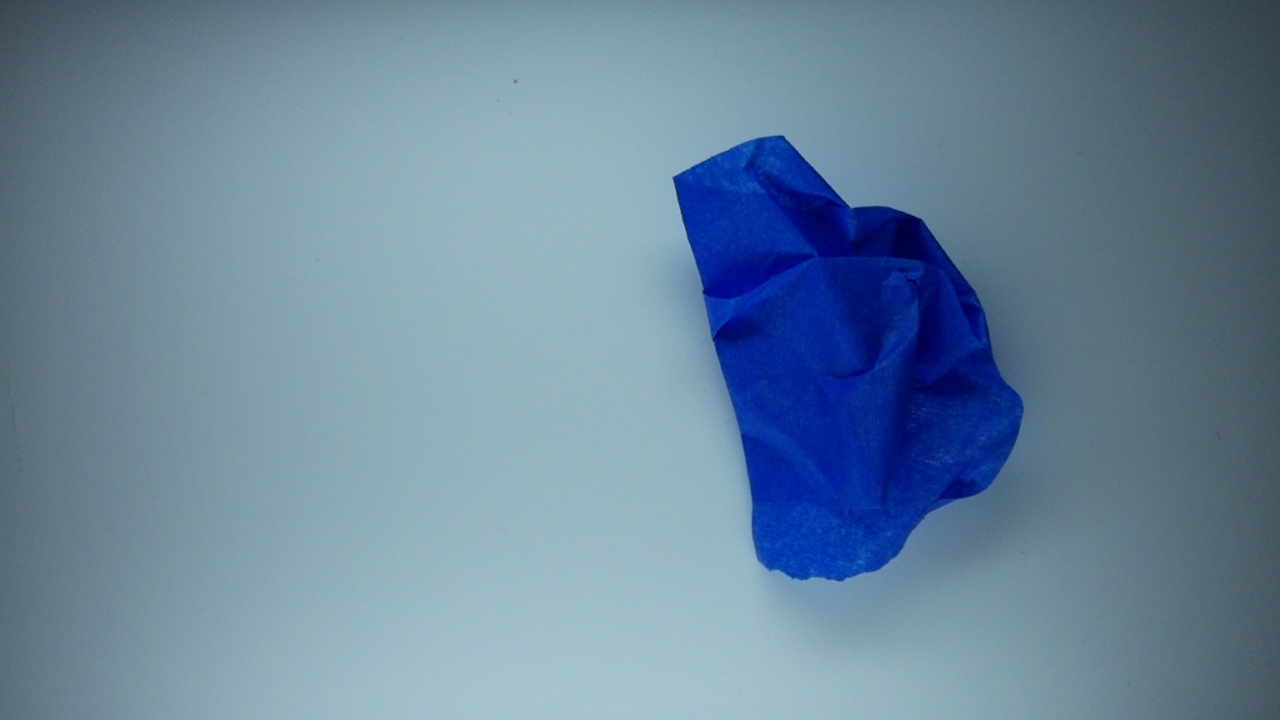
Label: trash